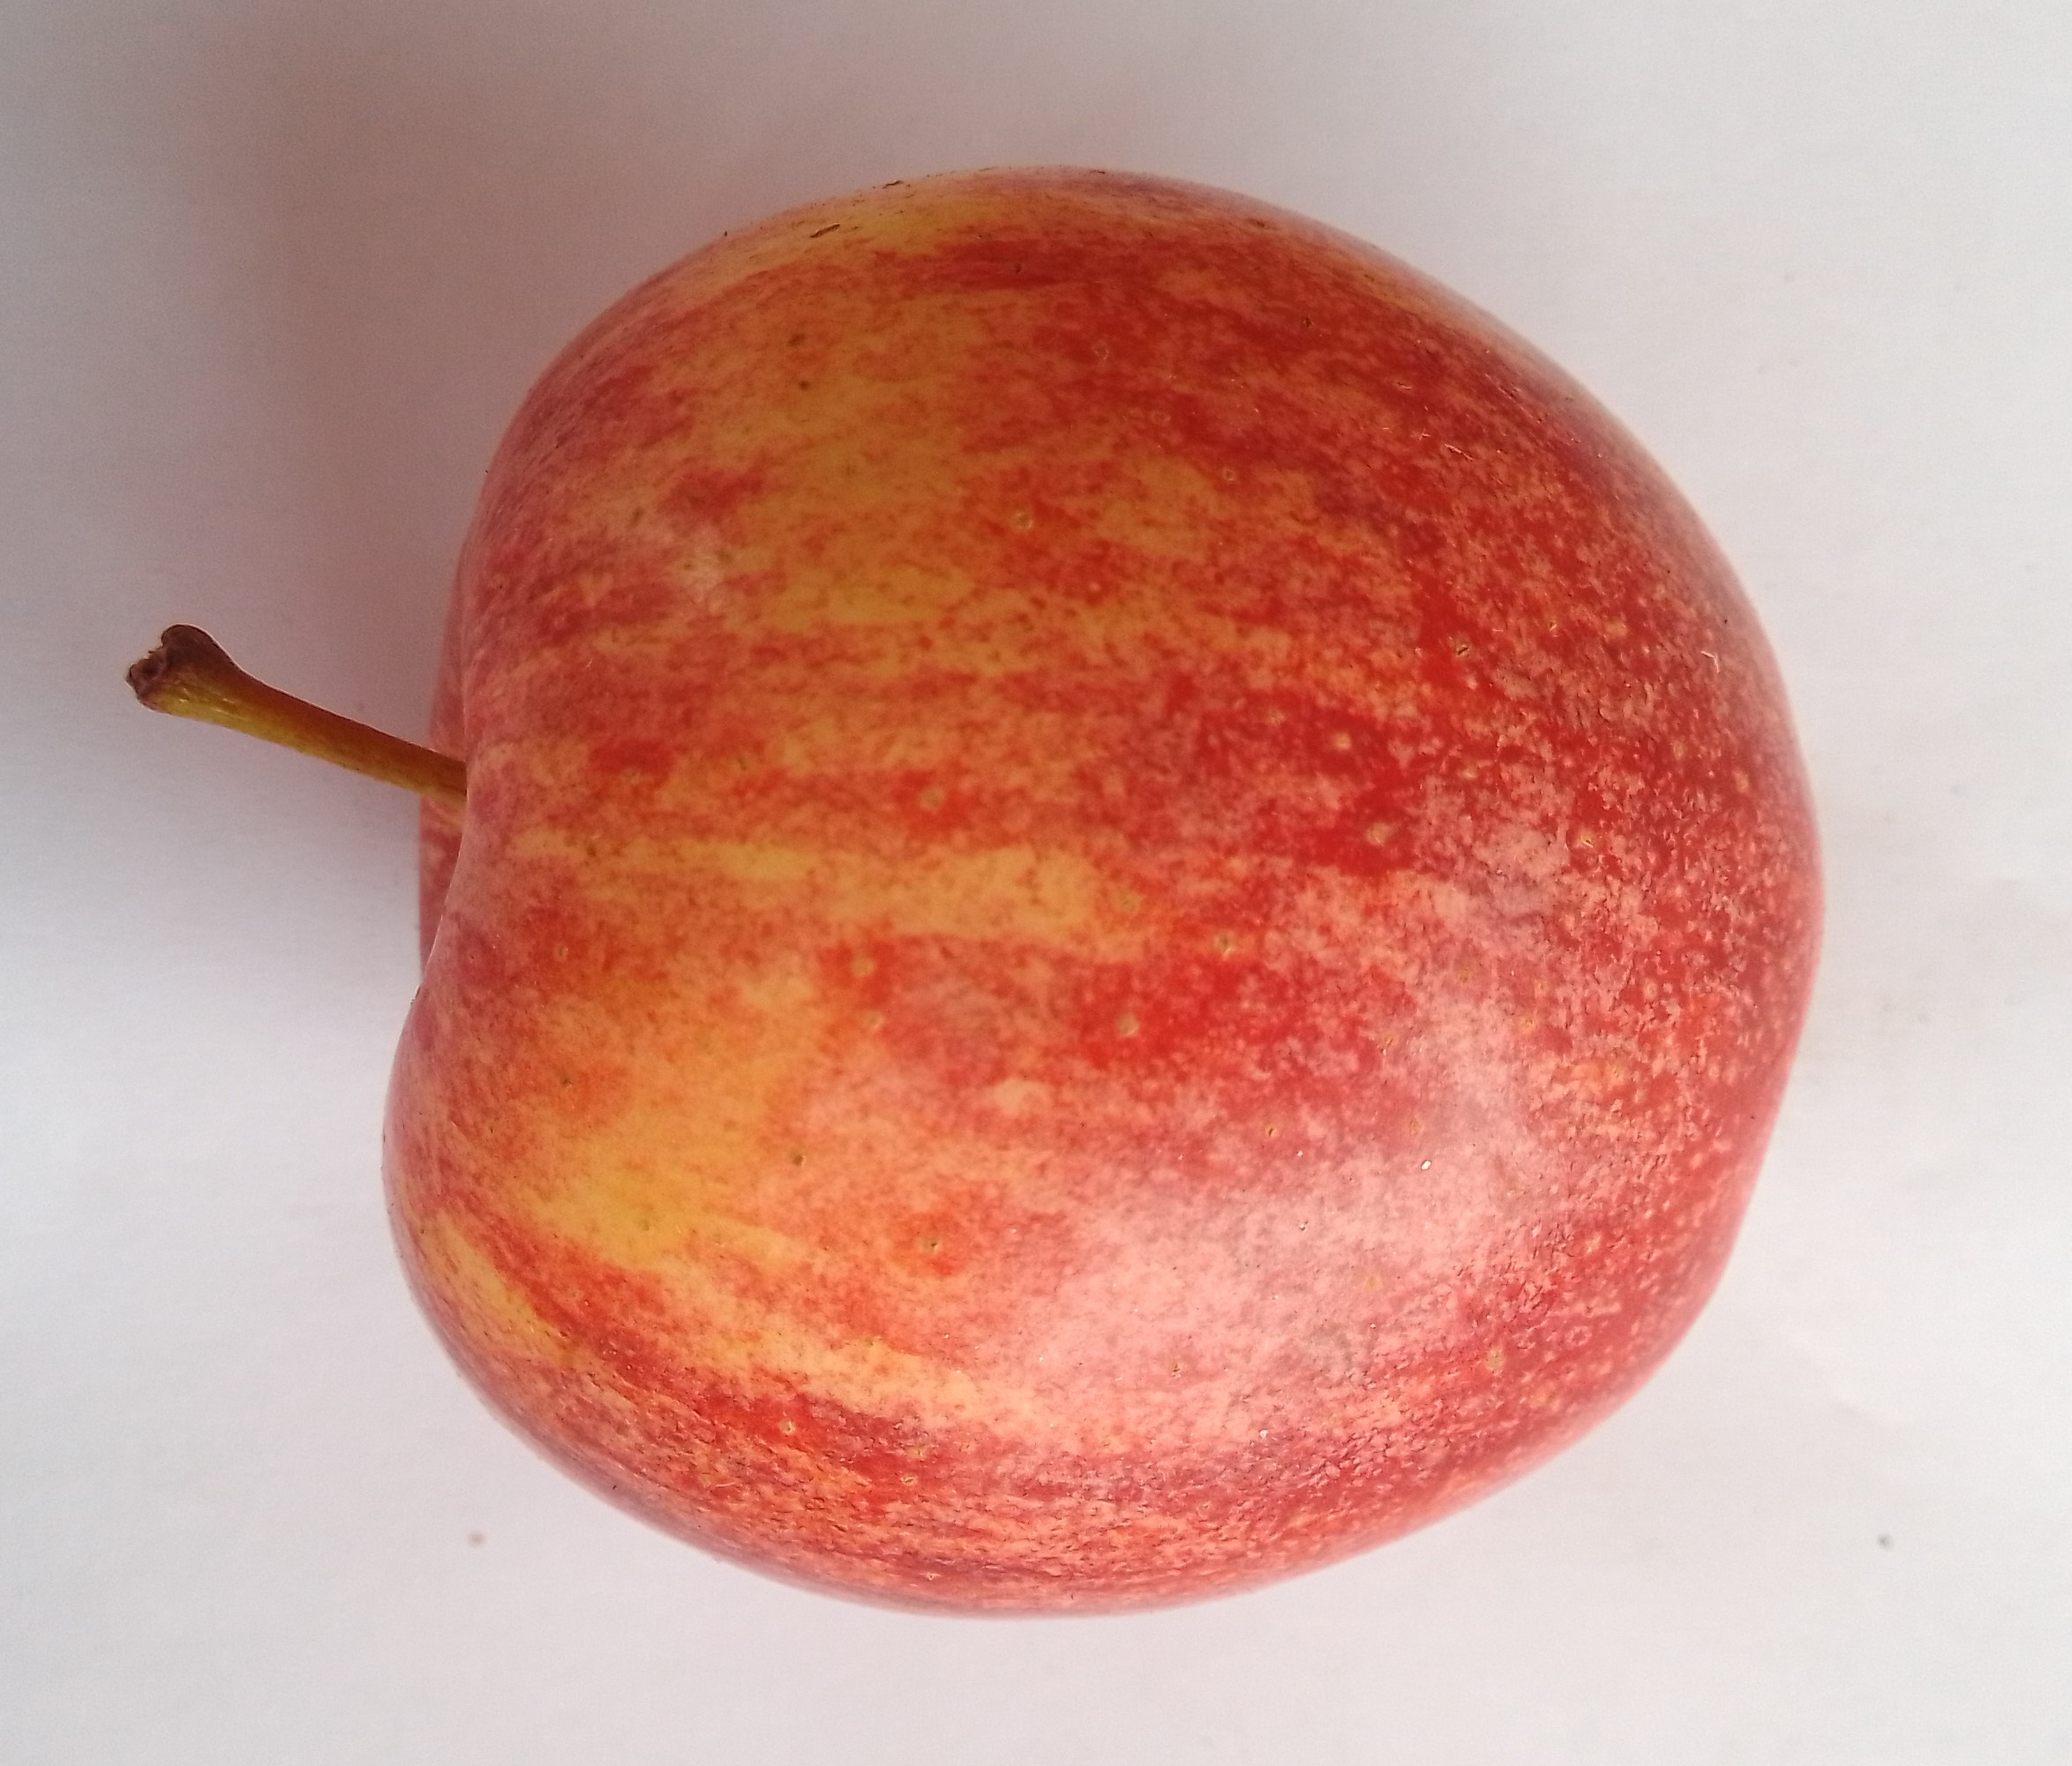
Fruit: apple
Condition: fresh